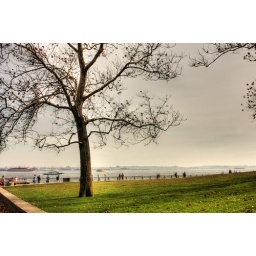
a shot of this lonely tree near the base of the statue of liberty.